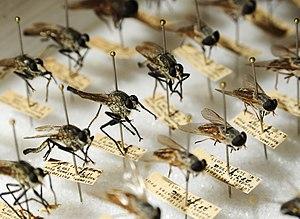
Une collection d'insectes ou collection entomologique est le résultat de la collecte et la conservation d'insectes morts, dans un but scientifique ou esthétique. Parce que la plupart des insectes sont petits et que la majorité ne peut pas être identifiée sans l'examen minutieux de caractères morphologiques, les entomologistes créent ou maintiennent souvent des collections d'insectes morts, pour permettre leur observation et la comparaison des spécimens. De très larges collections sont ainsi conservées dans des musées d'histoire naturelle et des universités, où elles sont maintenues et étudiées par des spécialistes ou des étudiants. Des collections privées peuvent également être constituées par des entomologistes amateurs ou des collectionneurs d'insectes.